Calle 13 (band)

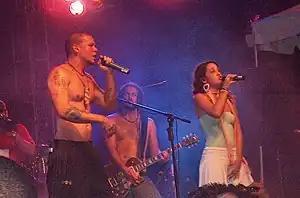
Residente and PG-13 during the 34th. Support to "Claridad" Festival, in San Juan, Puerto Rico, April 24, 2008

In May 2007, the duo performed at Vive Latino, and the public answered them by throwing beer bottles filled with urine. In 2010, when taking part of the same festival, they were less bitterly welcomed. In July 2007, Calle 13 teamed up with Julio Voltio to speak out against police brutality in Puerto Rico. After recording a song titled "Tributo a la Policía", Calle 13 distributed the single free on the streets in front of the Police Headquarters of San Juan.